2013 Shahbag protests

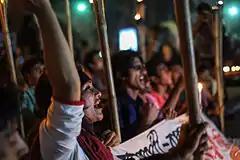
Protesters at Shahbagh Square

Seven protesters began a fast until death on 26 March at 10:30 pm in front of the National Museum, protesting "inadequate government action" to ban Jamaat in response to the Shahbagh protesters' ultimatum. The protesters said at a press briefing that they would send an open letter to Prime Minister Hasina during the 100th hour of their protests. More than 100 organizations expressed solidarity with the hunger strikers.